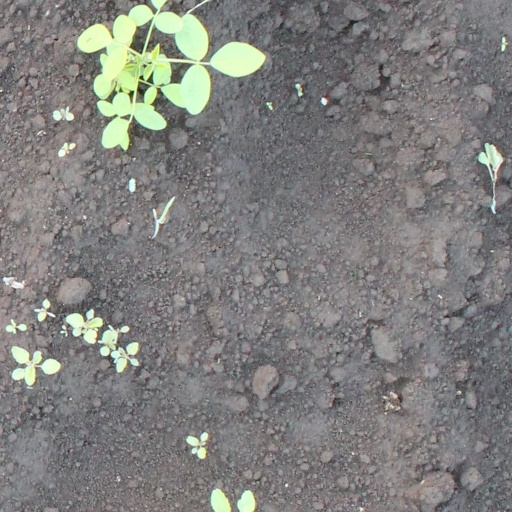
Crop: soybean